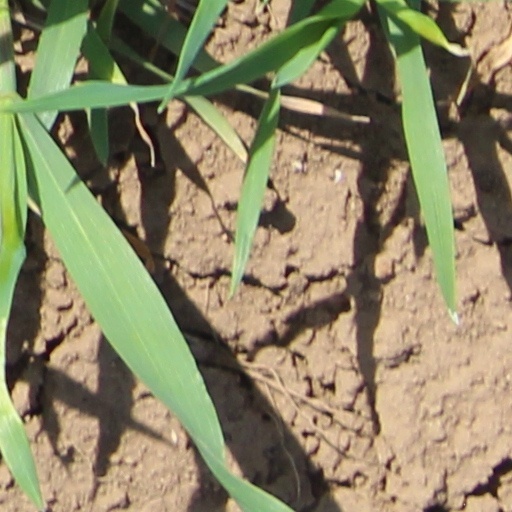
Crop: wheat